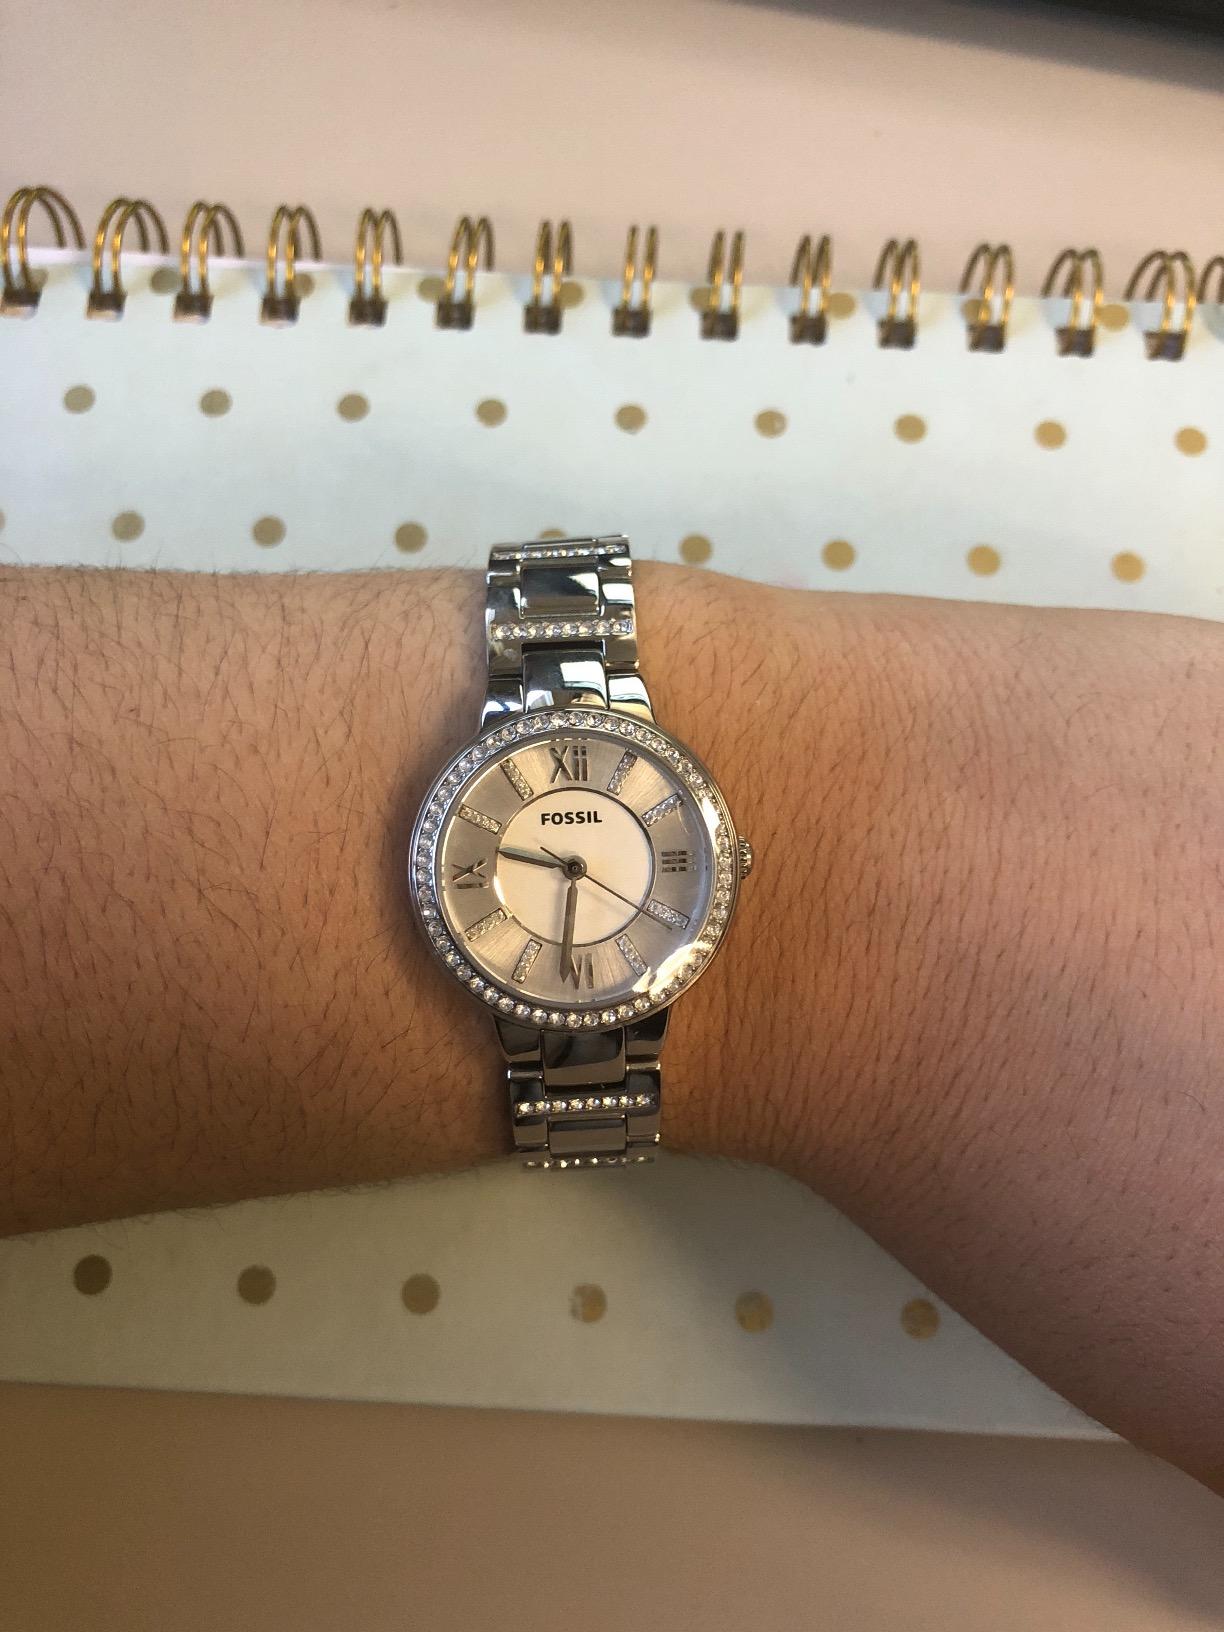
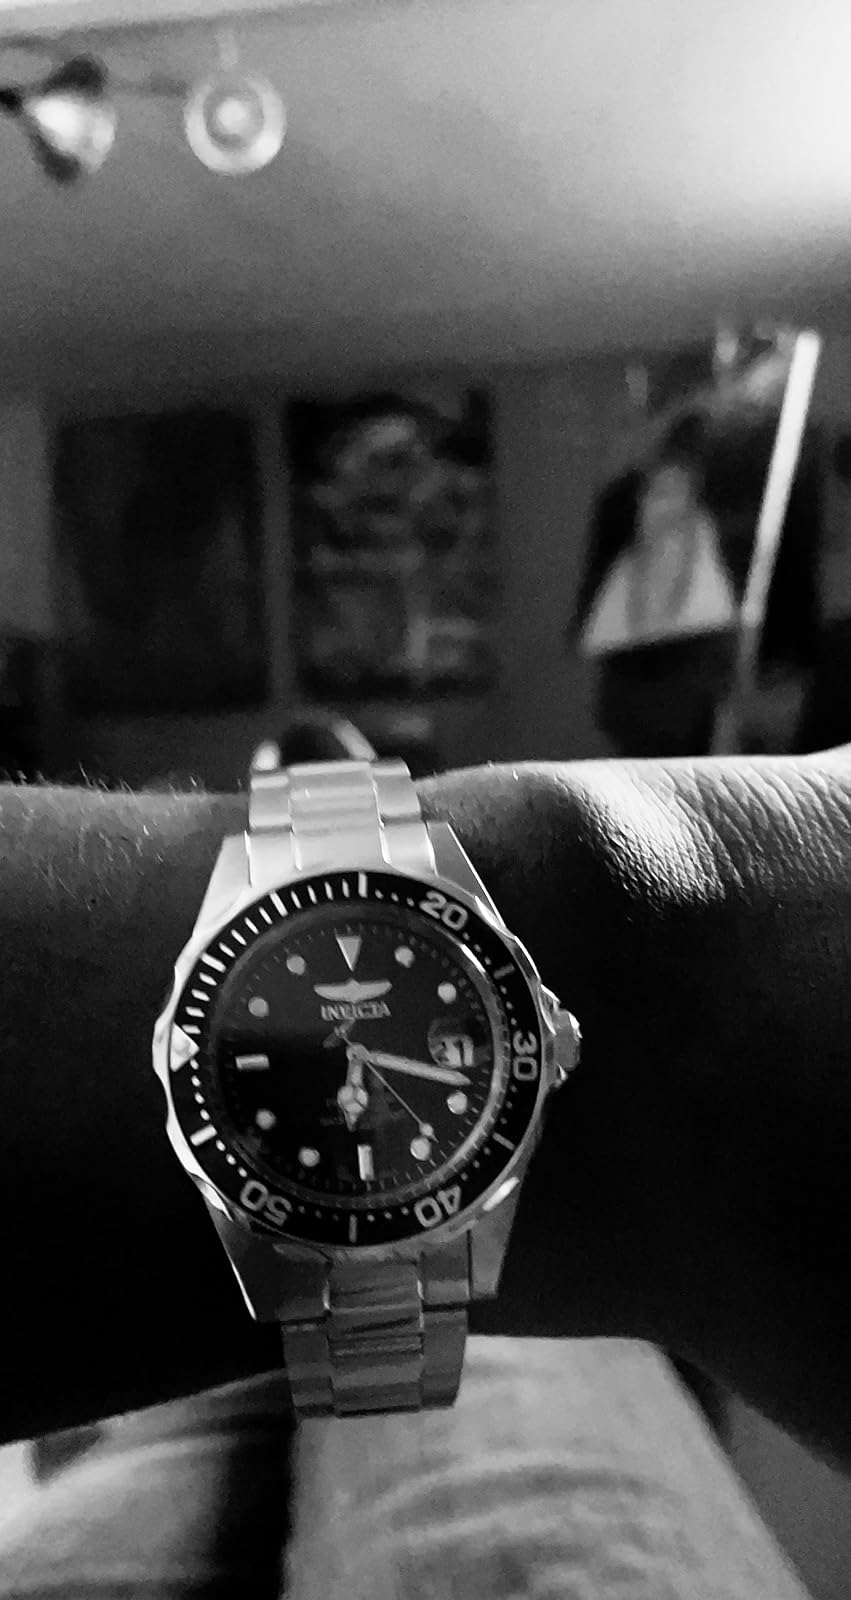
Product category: accessories_watch
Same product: no